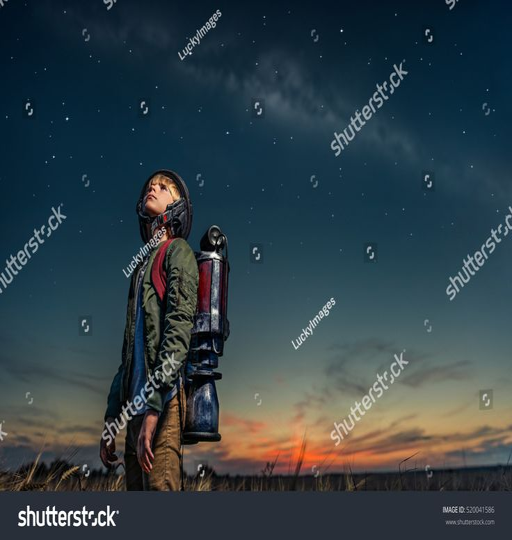
boy with a backpack at night